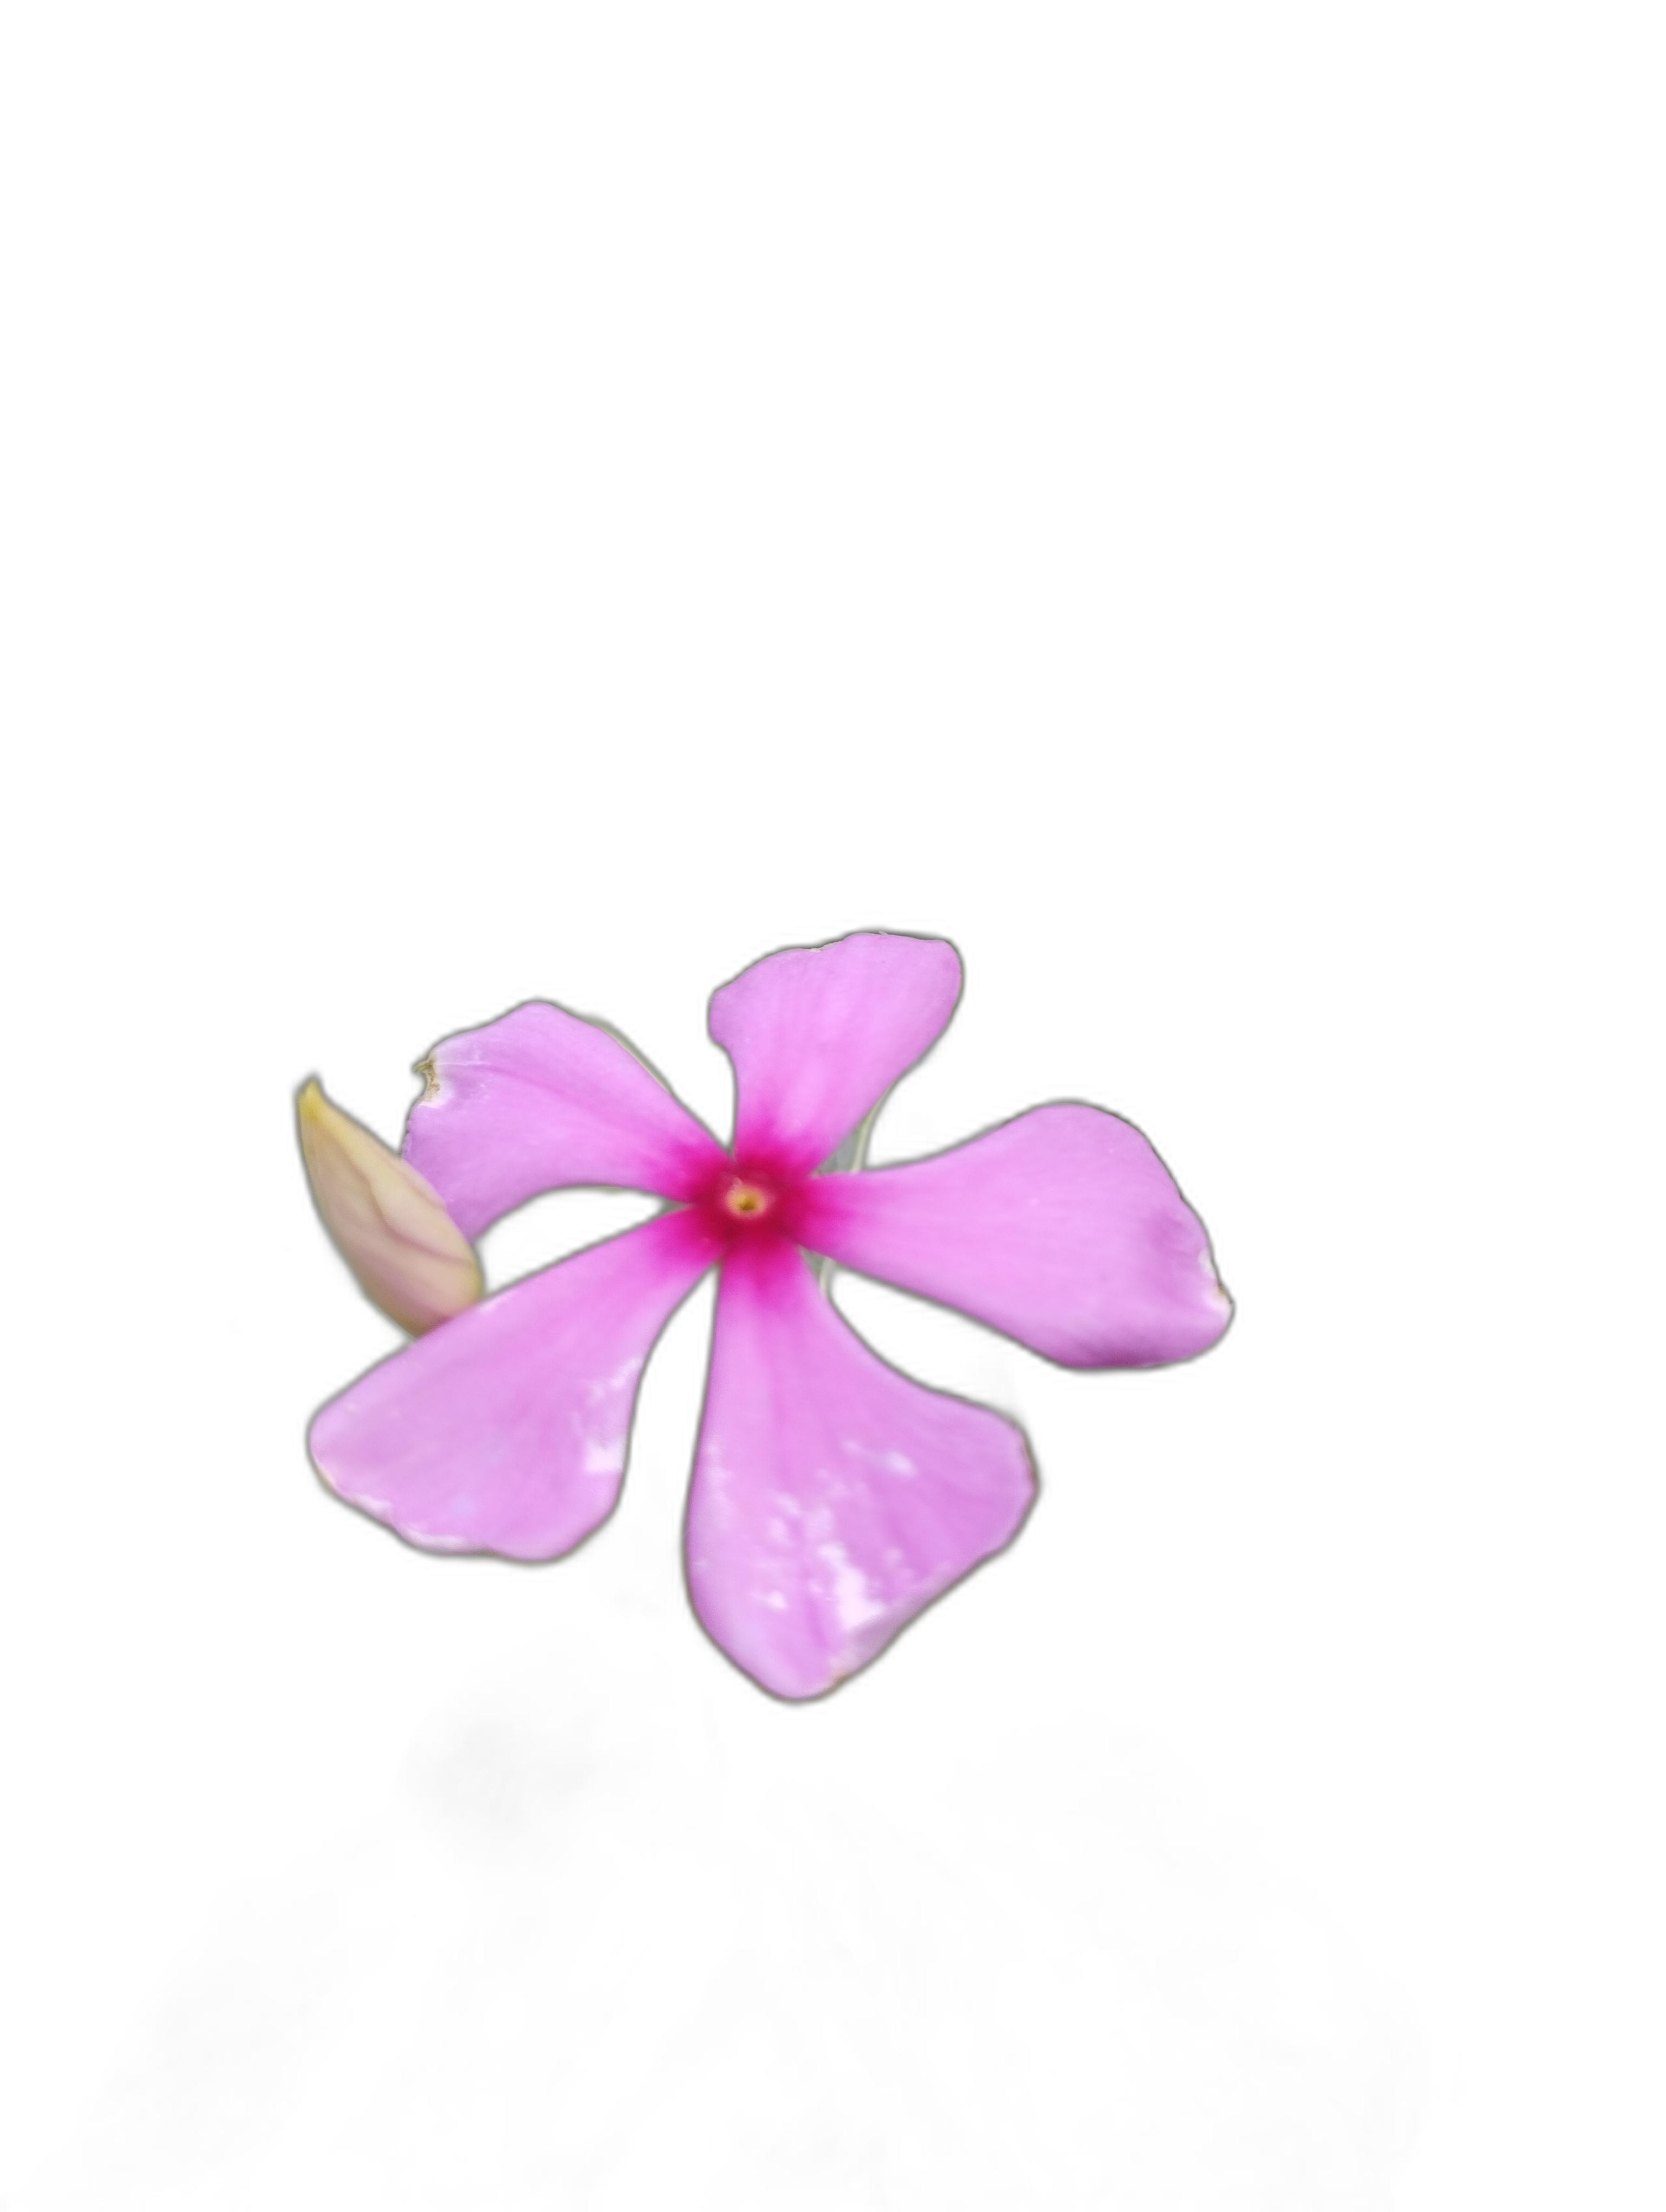
Label: Madagascar periwinkle